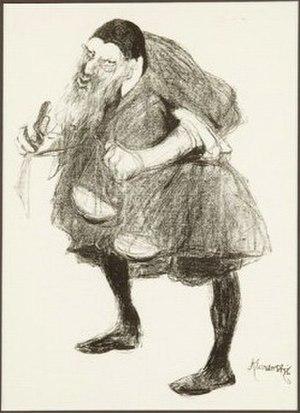
Shylock est l'un des personnages les plus marquants du Marchand de Venise de William Shakespeare. Il y tient le rôle d'un riche usurier juif, pratiquant des taux déraisonnables et acharné dans le recouvrement de ses créances.